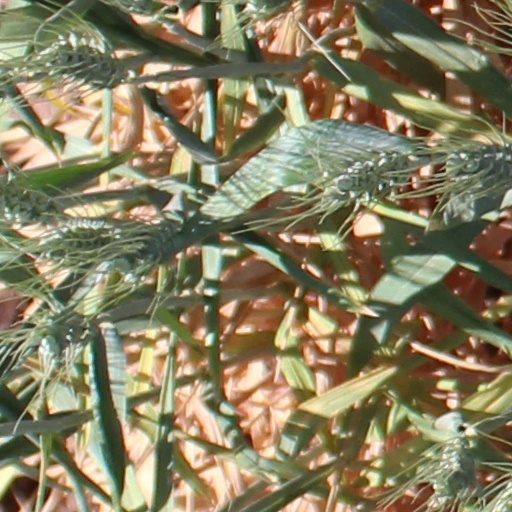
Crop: wheat